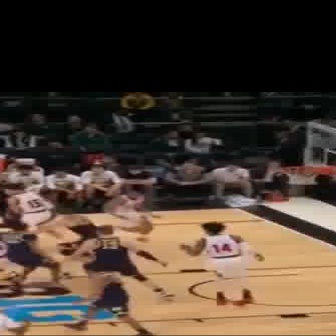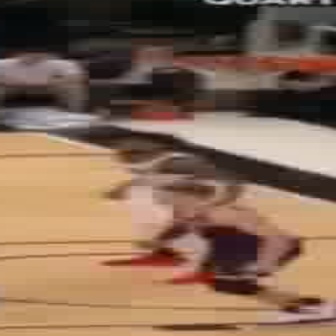
  Please identify the target specified by the bounding box [180,221,263,304] in the first image and locate it in the second image. Return the coordinates in [x_min,y_min,x_max,y_max] format.
Answer: [95,130,247,282]